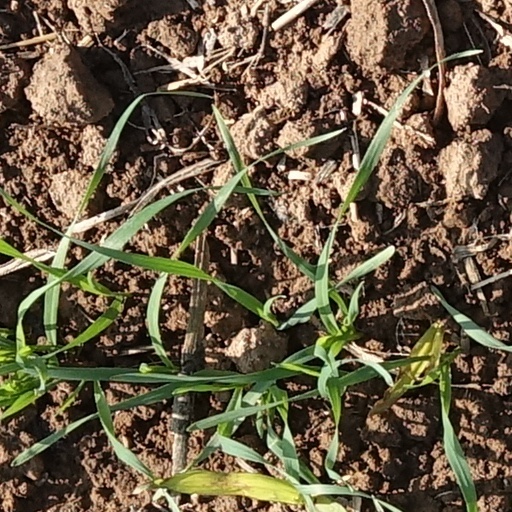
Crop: wheat